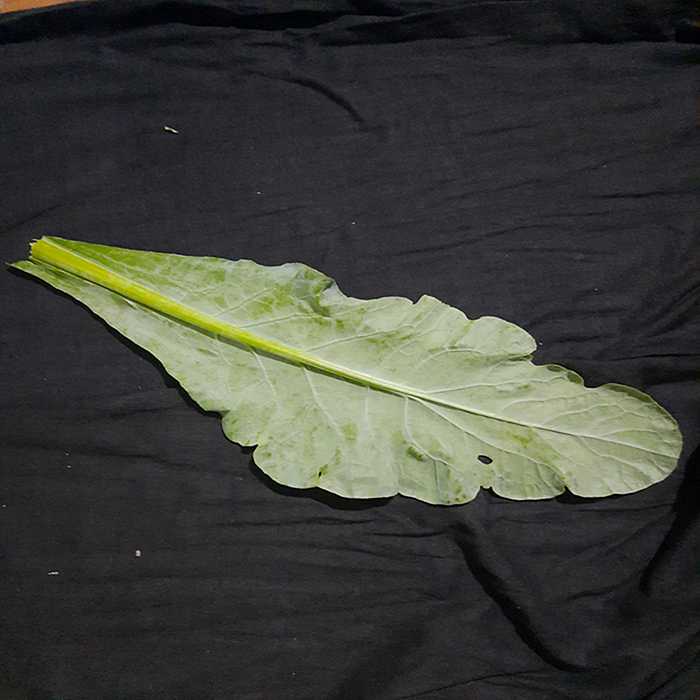
Plant: Cauliflower
Label: Fresh leaf